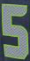
Number: 5